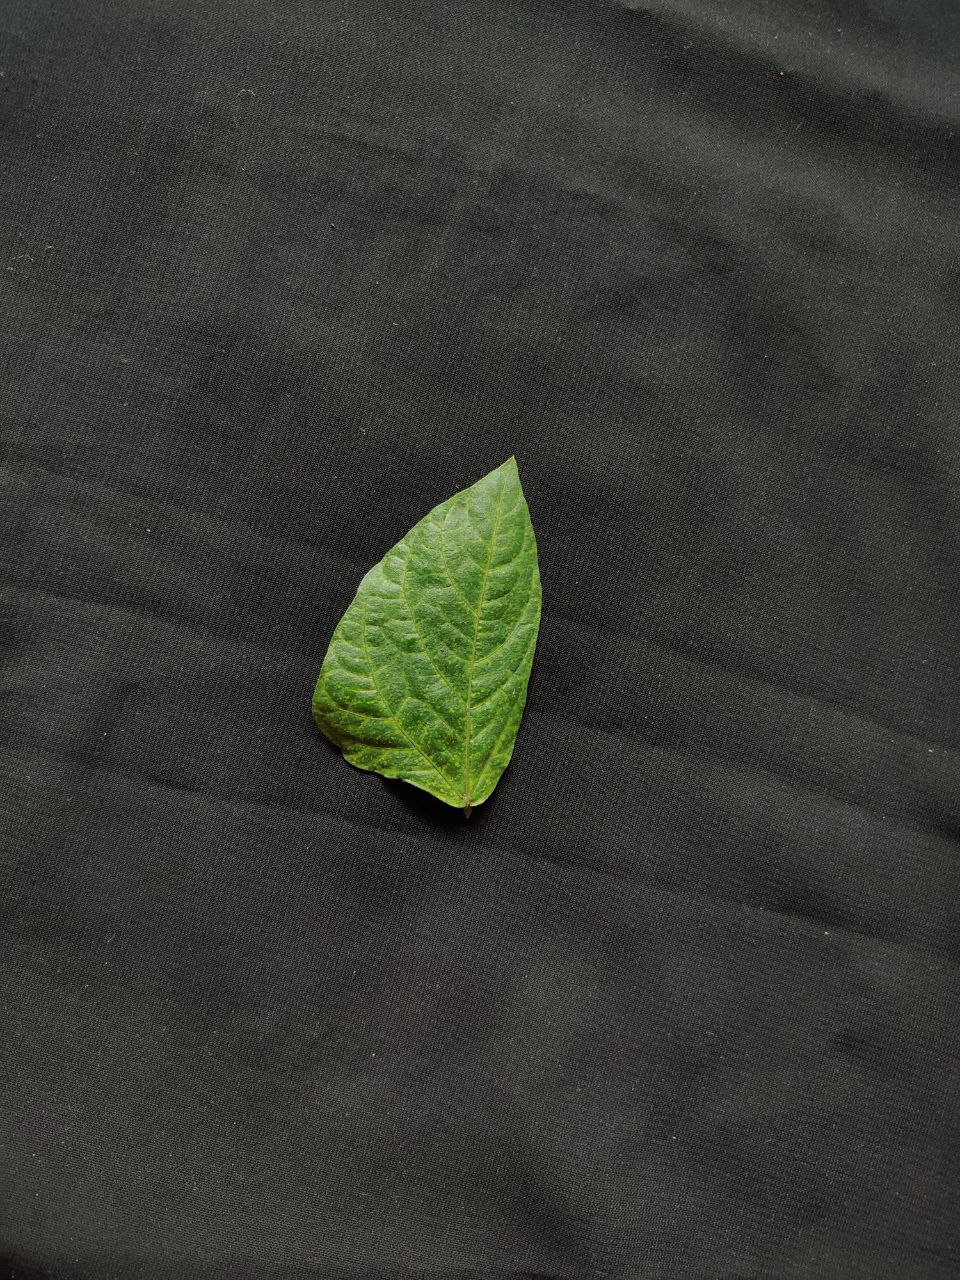
Crop: cowpea
Leaf condition: Mosaic Virus